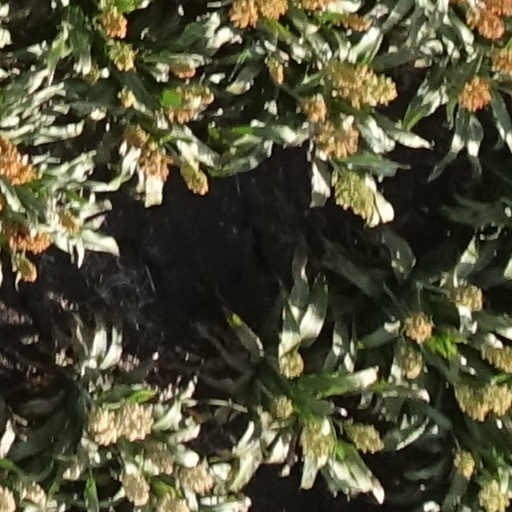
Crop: sorghum